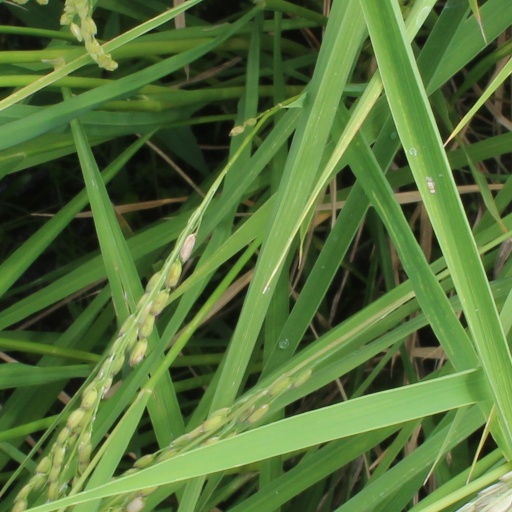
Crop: rice